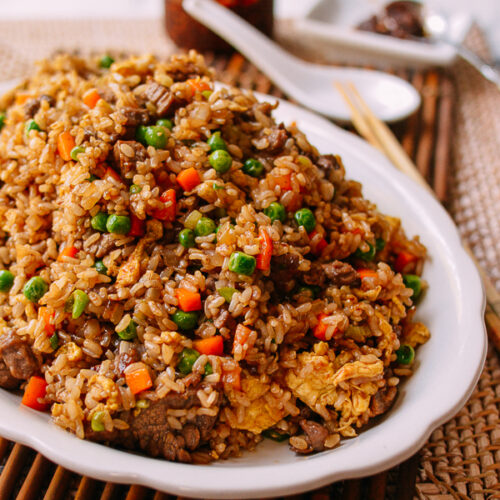
Dish: fried_rice